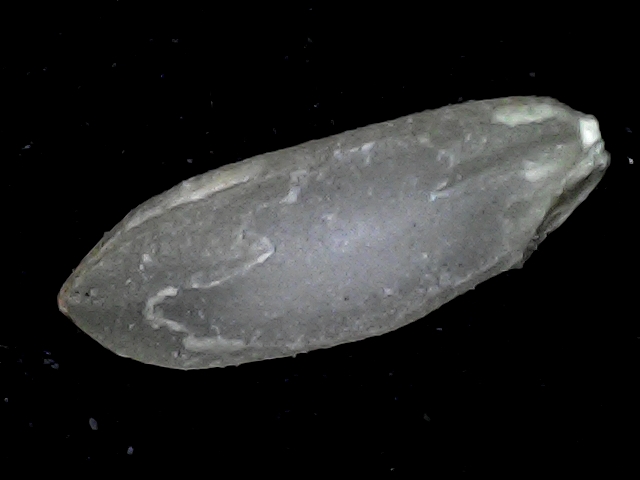
Rice variety: BD72